Jeep Wrangler

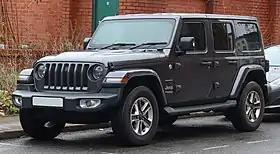
Jeep Wrangler Unlimited, Sahara edition

The Jeep Wrangler is a series of compact and mid-size four-wheel drive off-road SUVs manufactured by Jeep since 1986, and currently in its fourth generation. The Wrangler JL, the most recent generation, was unveiled in late 2017 and is produced at Jeep's Toledo Complex.